History of Tyre, Lebanon

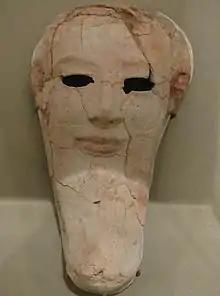
Funerary mask from Tyre, 7th c. BC, National Museum of Beirut

In the course of the 9th century BC, the city remained close to the Israelites, as evident through the marriage of Jezebel from a royal Tyrian family with Ahab, King of Israel.